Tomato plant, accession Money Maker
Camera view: tilt-top (135 deg); turntable rotation: 90 degrees
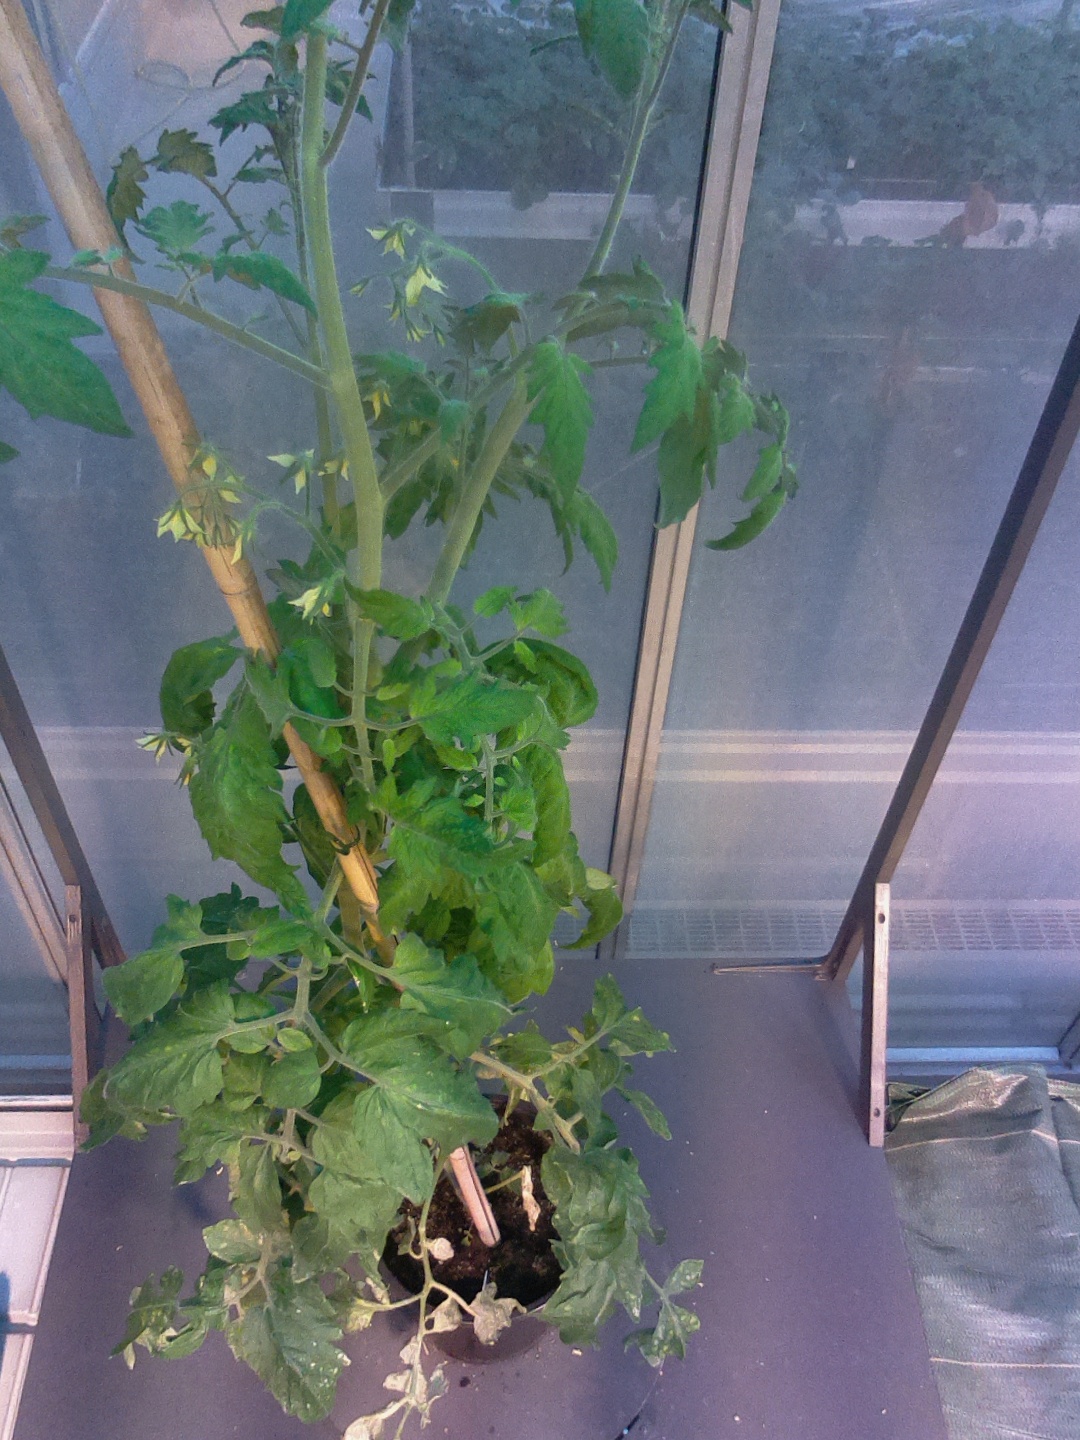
BBCH growth stage 71: 10%-20% of final fruit size